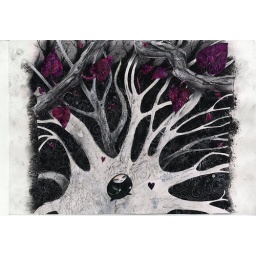
the girl who live in a tree